European Social Forum

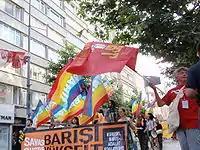
İstanbul

As a major political event that brings together highly diverse social movements from across Europe, the ESF has been praised and criticized by various actors, both inside and outside the Forum. While outsiders, especially the mainstream media, tend to focus on "scandalous" singular events, groups, or persons and interpret them as representative for the ESF as a whole, insiders have mainly criticized various aspects of the ESF organizing process.